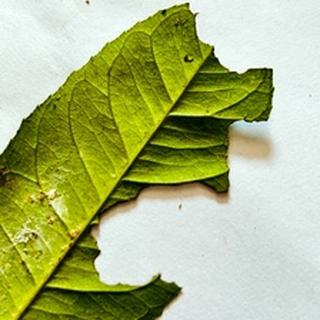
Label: lemon_deficiency